Toga

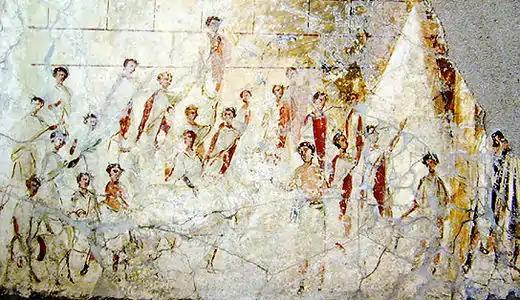
A fresco from a building near Pompeii, a rare depiction of Roman men in "togae praetextae" with dark red borders. It dates from the early Imperial Era and probably shows an event during Compitalia, a popular street festival.

Togas were relatively uniform in pattern and style but varied significantly in the quality and quantity of their fabric, and the marks of higher rank or office. The highest-status toga, the solidly purple, gold-embroidered "toga picta" could be worn only at particular ceremonies by the highest-ranking magistrates. Tyrian purple was supposedly reserved for the "toga picta", the border of the "toga praetexta", and elements of the priestly dress worn by the inviolate Vestal Virgins. It was colour-fast, extremely expensive and the "most talked-about colour in Greco-Roman antiquity". Romans categorised it as a blood-red hue, which sanctified its wearer. The purple-bordered "praetexta" worn by freeborn youths acknowledged their vulnerability and sanctity in law. Once a boy came of age (usually at puberty) he adopted the plain white "toga virilis"; this meant that he was free to set up his own household, marry, and vote. Young girls who wore the "praetexta" on formal occasions put it aside at menarche or marriage, and adopted the "stola". Even the whiteness of the "toga virilis" was subject to class distinction. Senatorial versions were expensively laundered to an exceptional, snowy white; those of lower ranking citizens were a duller shade, more cheaply laundered.